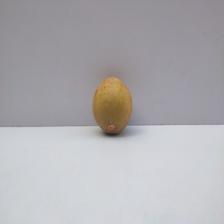
Size: Medium